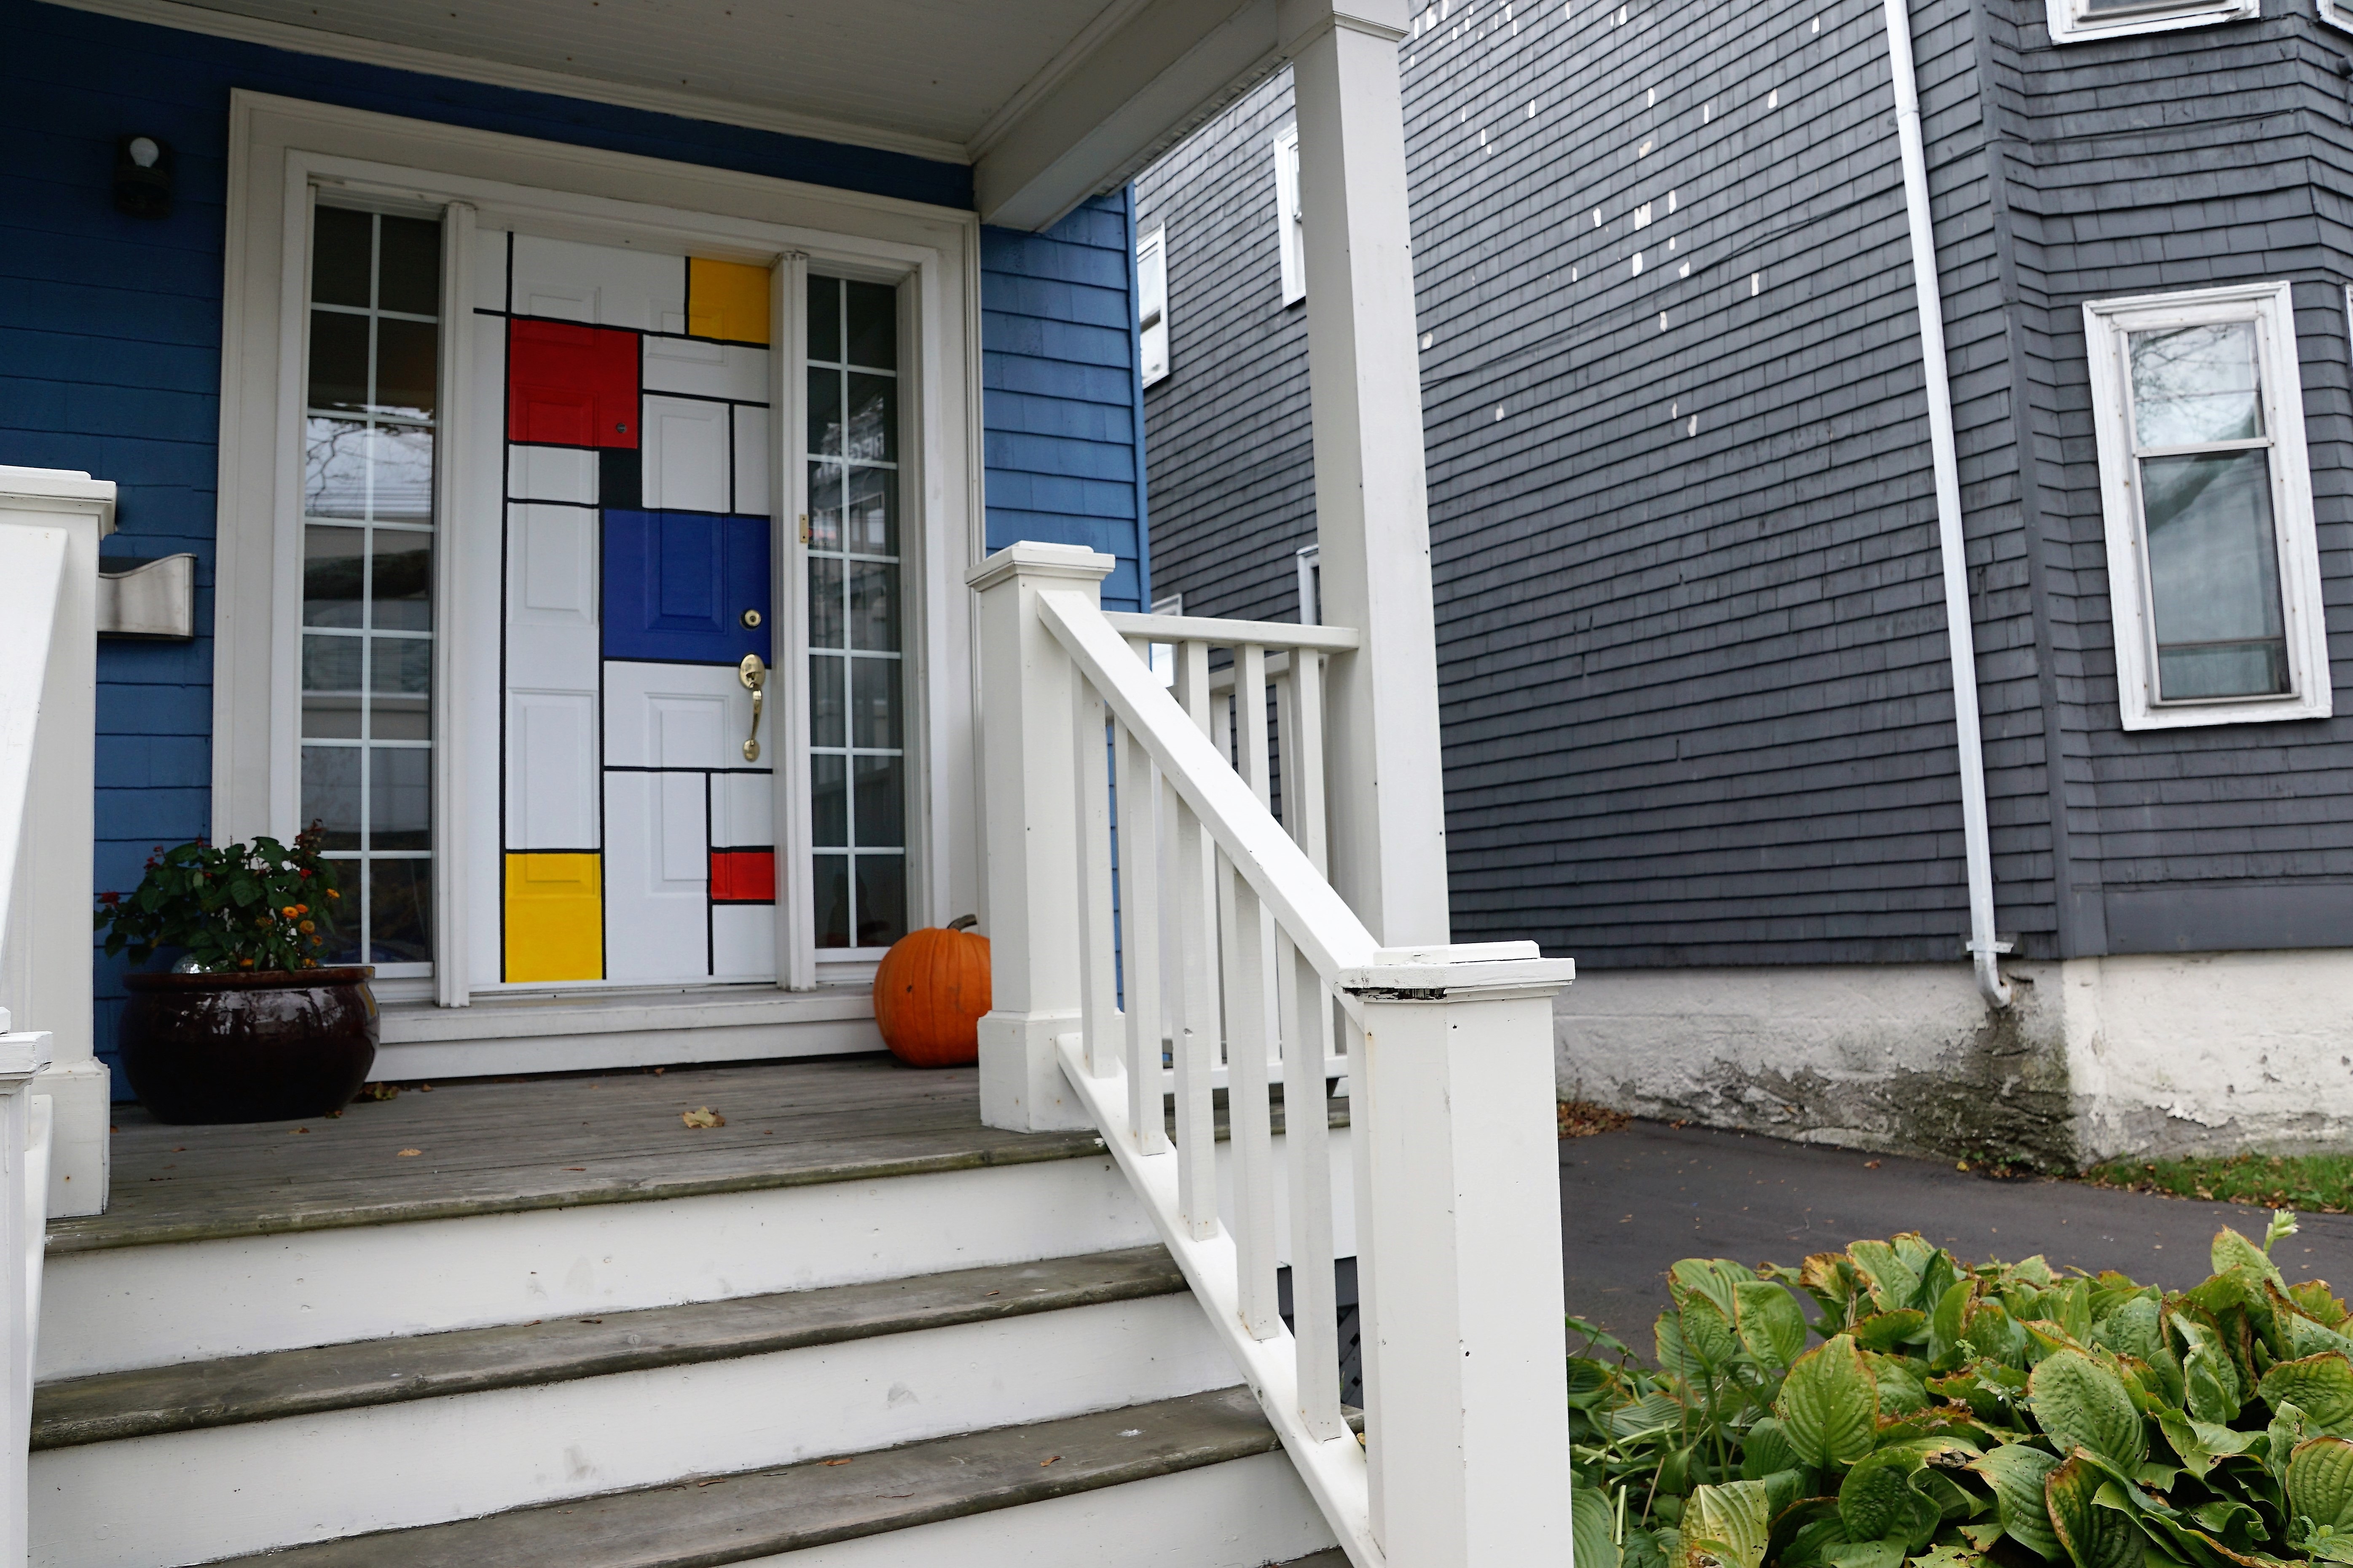
deck, wood, house, home, porch, walkway, balcony, cottage, backyard, facade, property, apartment, handrail, estate, siding, real estate, residential area, outdoor structure